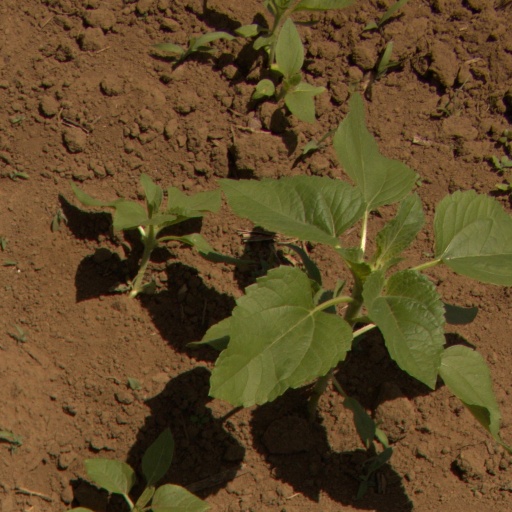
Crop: Jerusalem artichoke